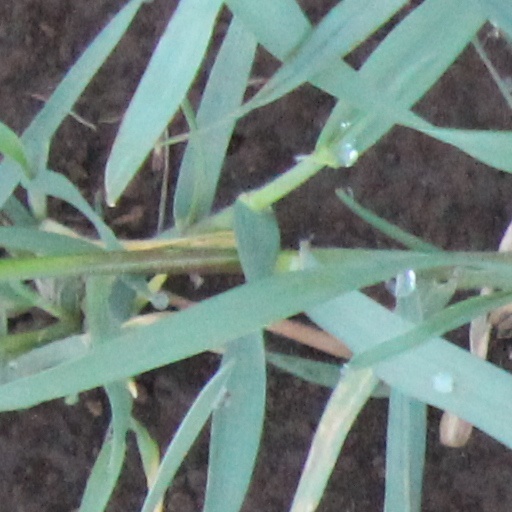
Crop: wheat